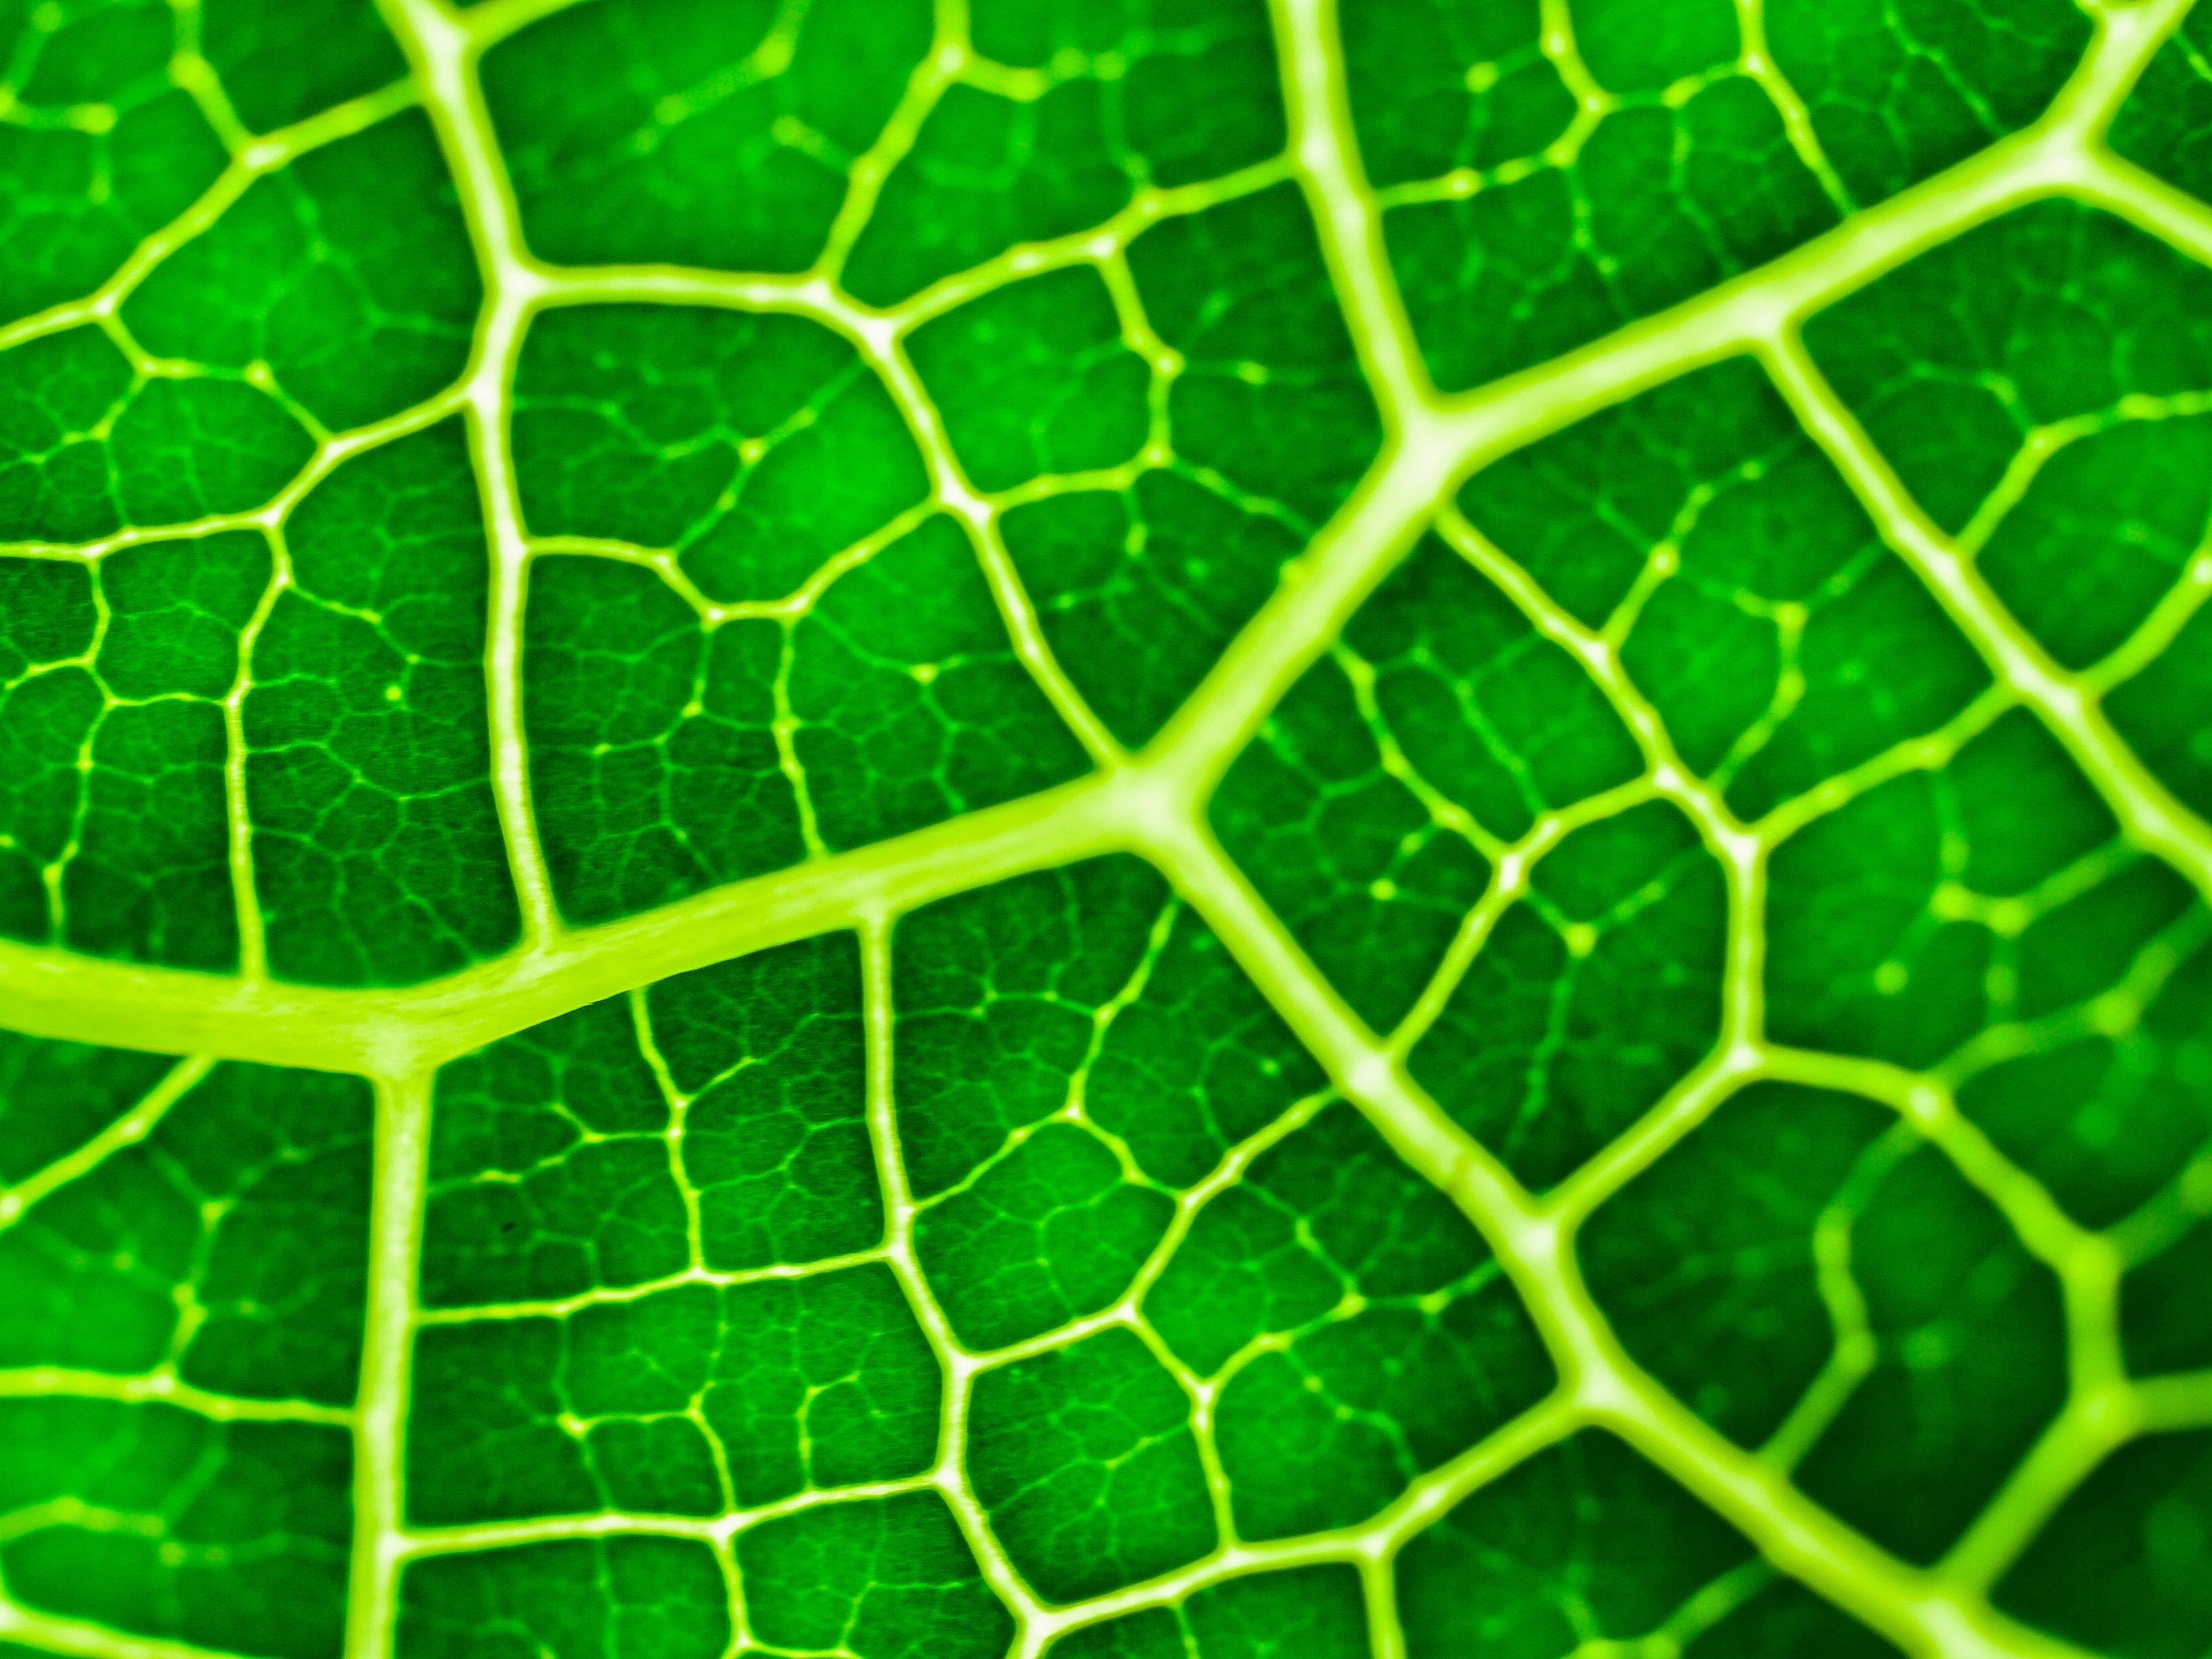
artificial, assort, background, background texture, bright, clean, closeup, design, drop, foliage, grass, green, greenleaf, leaf, light, many, natural, organic, patterns, plant, small, spring, summer, templates, textures, tiny, wood, yellowood, close up, macro photography, pattern